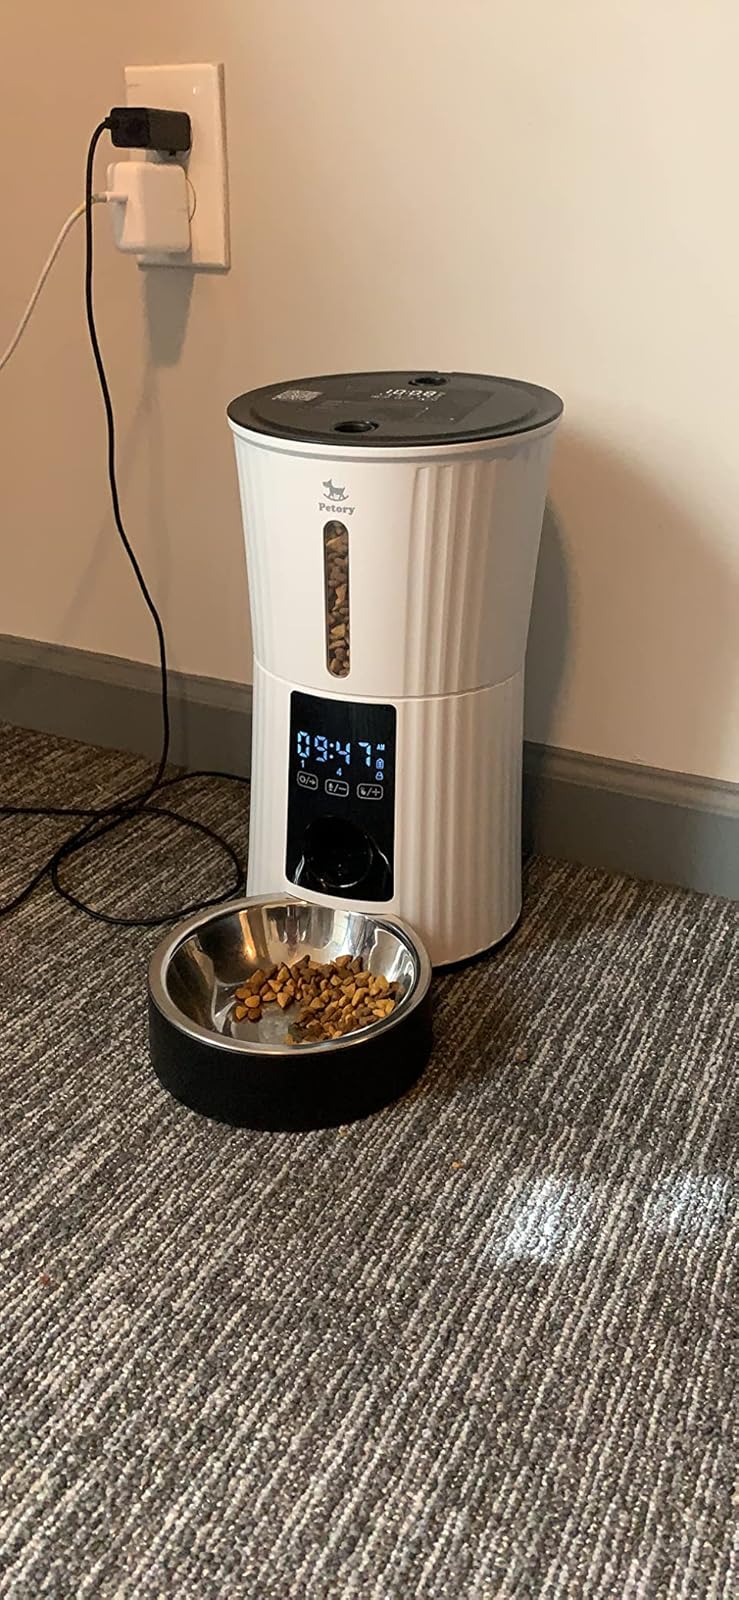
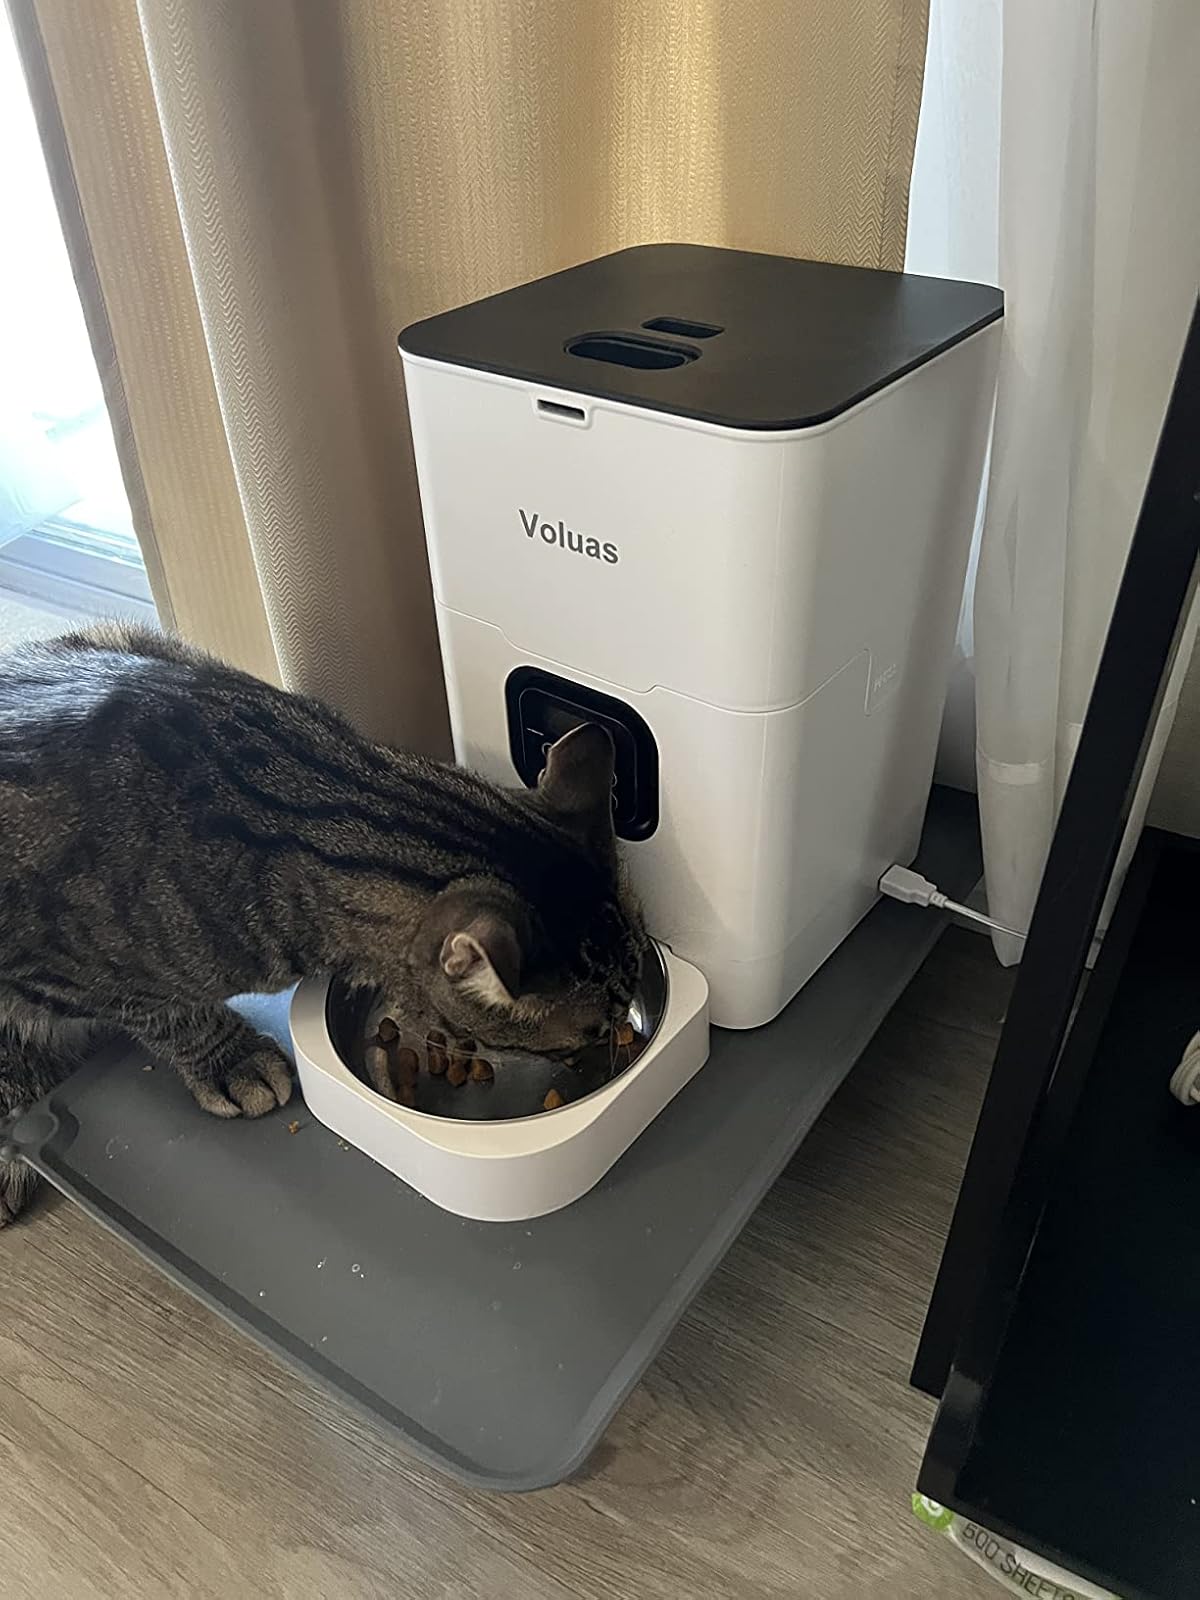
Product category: items_feeder
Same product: no